Bern Minster

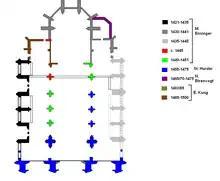
Plan of the cathedral, showing construction phases

The Minster of Bern is located on the southern side of the Aare peninsula. The cathedral is oriented east and west like the rest of the Old City of Bern. To the north, Münstergasse runs along the side of the building. The west façade of the Münster dominates Münsterplatz. On the south side of the cathedral is the Münsterplattform.